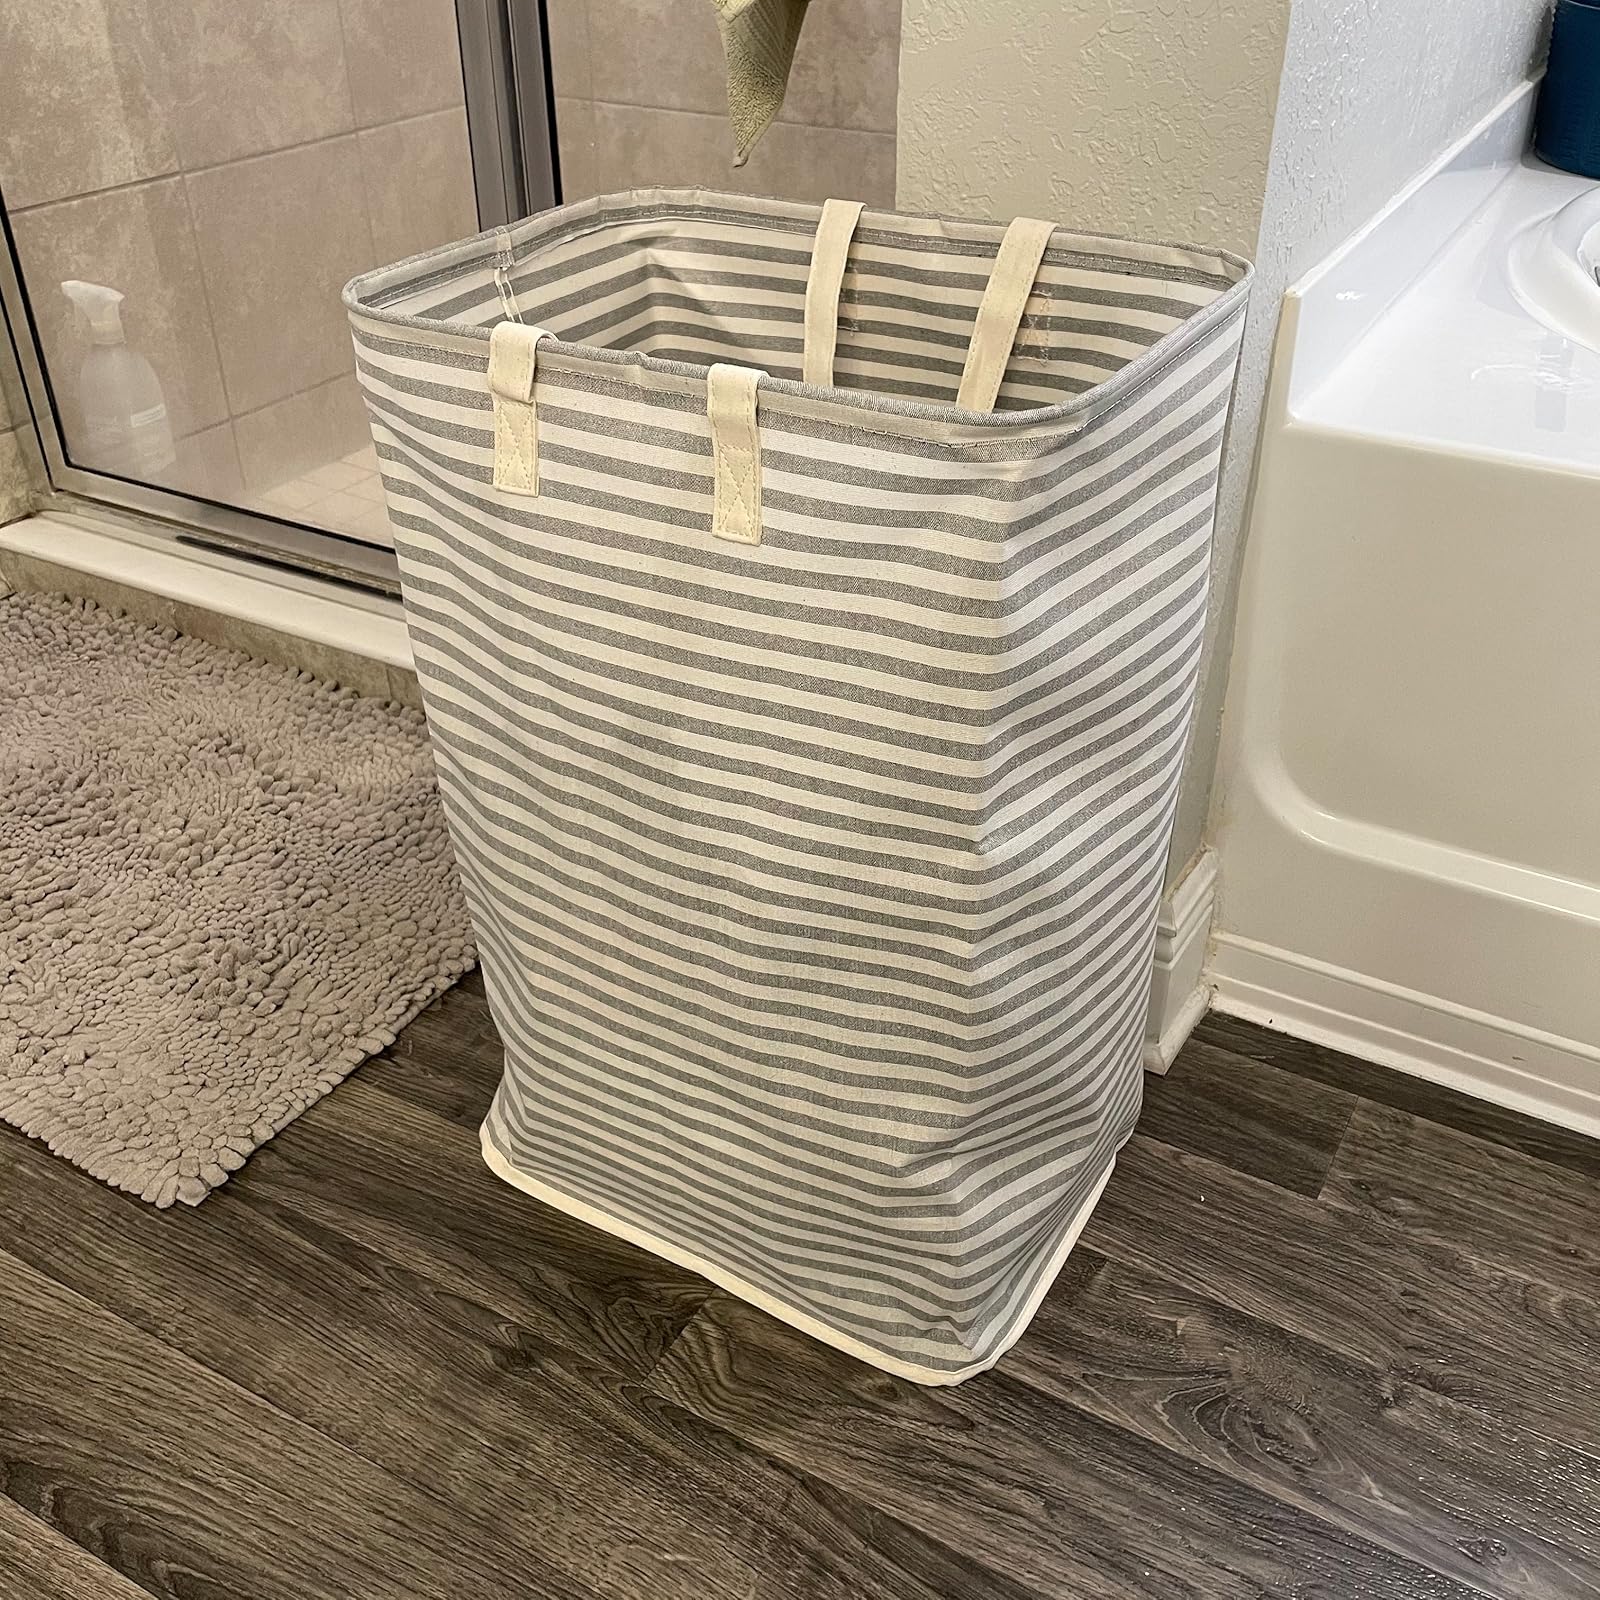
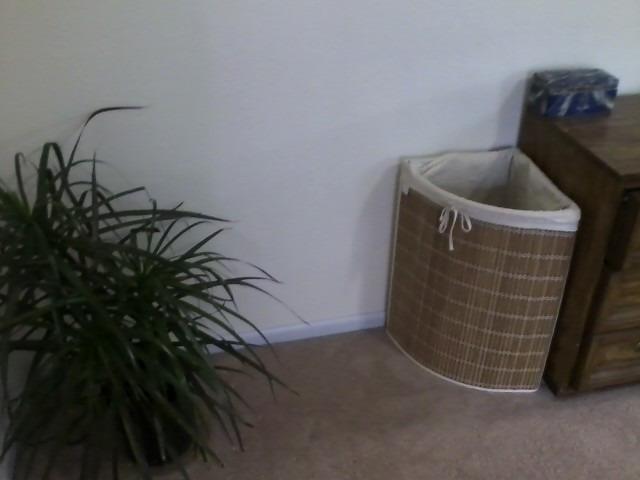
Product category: items_hamper
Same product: no